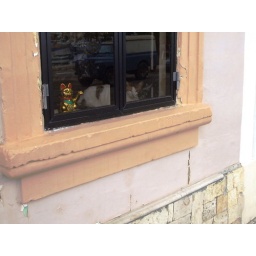
A cat and his ceramic friend in a house window in Marsaxlokk